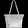
Label: Bag